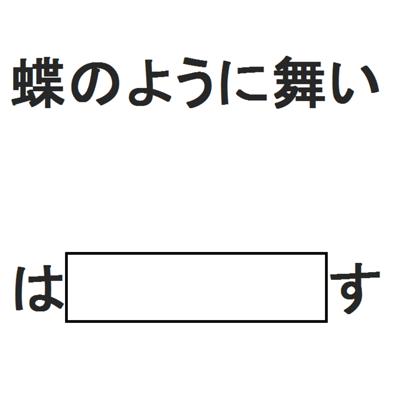
回答: ッピーセットにキ